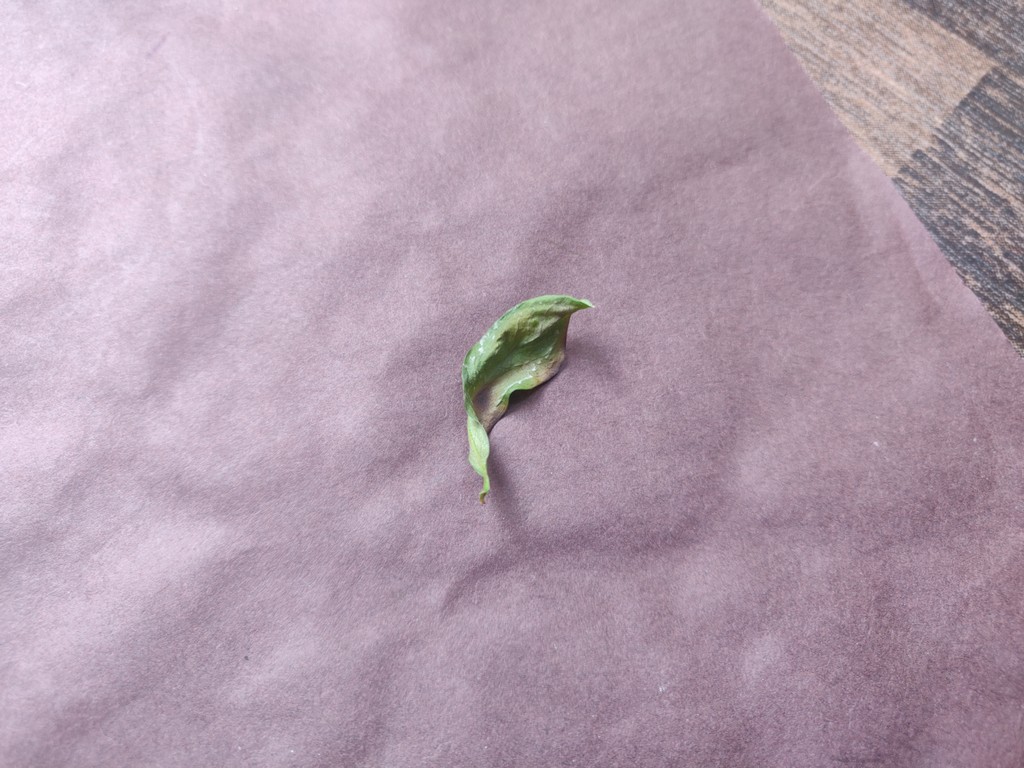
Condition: Dried
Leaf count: single
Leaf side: unknown